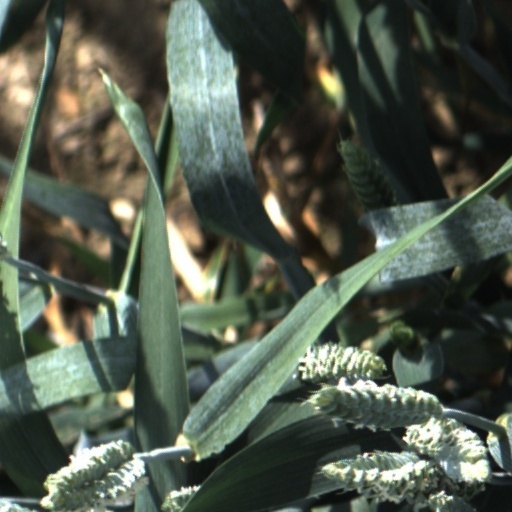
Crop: wheat